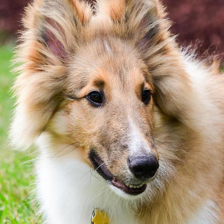
Label: animals